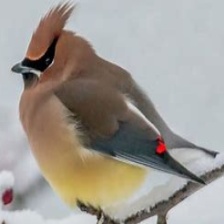
Species: CEDAR WAXWING
Scientific name: BOMBYCILLA CEDRORUM